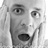
Emotion: surprise